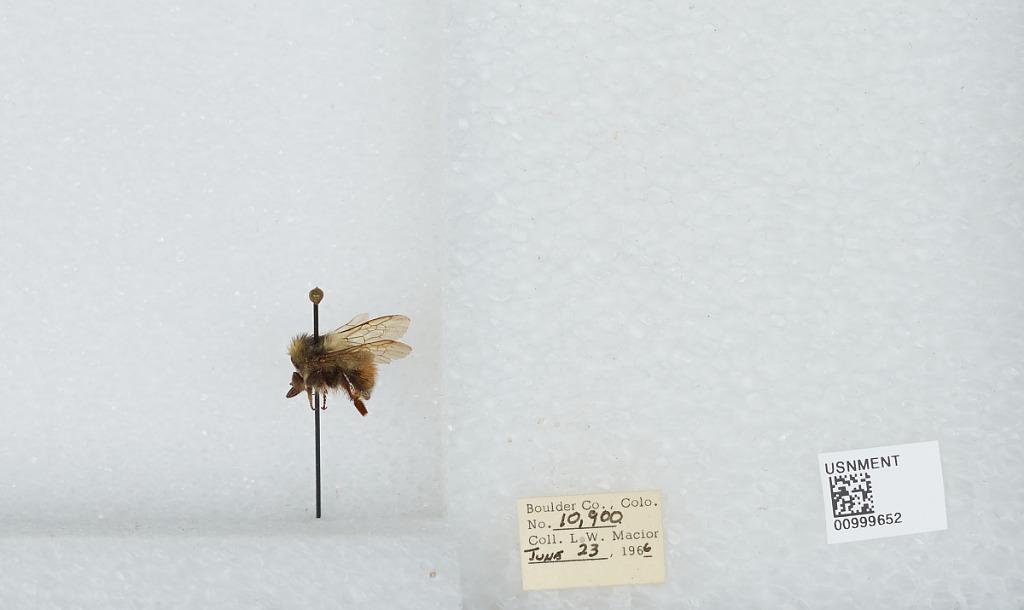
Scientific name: Bombus (Pyrobombus) melanopygus Nylander
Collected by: L. Macior
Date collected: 1966-6-23
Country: United States
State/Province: Colorado
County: Boulder
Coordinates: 40.015, -105.27